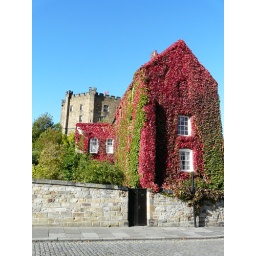
A green (and red) building in Durham